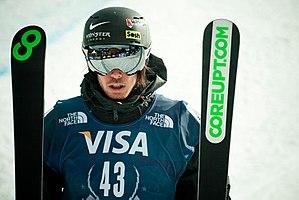
A Copper Mountain, le français pris en photo par Louis Garnier termine 2e lors de la 1ère manche de la Coupe du Monde 2013-2014.
Kevin Rolland, né le 10 août 1989 à Bourg-Saint-Maurice est un skieur freestyle et acrobatique français s'illustrant en half-pipe, licencié au club de La Plagne. Médaillé de bronze lors de la première compétition olympique de half pipe à ski à Sotchi en 2014, il est également champion du monde 2009 dans la même discipline, trois fois vainqueur en « Superpipe » des X Games à Aspen et deux fois des X Games Europe à Tignes.